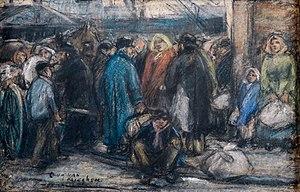
Ellis Island est une île située à l'embouchure de l'Hudson à New York, moins d'un kilomètre au nord de Liberty Island qui abrite la statue de la Liberté. Elle a été, dans la première partie du XXᵉ siècle, l'entrée principale des immigrants qui arrivaient aux États-Unis. Les services d'immigration y ont fonctionné du 1ᵉʳ janvier 1892 jusqu'au 12 novembre 1954. L'île est gérée par le gouvernement fédéral et fait désormais partie du monument national de la Statue de la Liberté, sous la juridiction du service des parcs nationaux des États-Unis et abrite un musée. Territorialement, elle est partagée entre la ville de Jersey City dans le New Jersey et la ville de New York dans l'État de New York. 83 % de l'île appartient à la ville de Jersey City.
L'histoire des Juifs en Belgique ou sur le territoire lui correspondant actuellement, est attestée du xiiiᵉ siècle jusqu’à nos jours.